Jingtang Lotus Roots

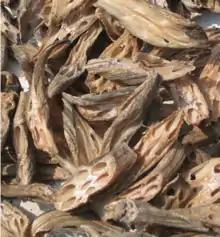
Dried Jingtang Lotus Root

If exposed to air, it will last for 1–2 days. After being harvested, the lotus root quickly wilts, decays and becomes brown.